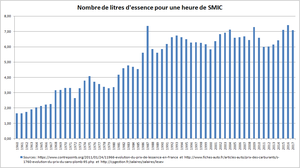
Évolution du nombre de litres d'essence pour une heure de SMIC en France
Le prix des carburants routiers en France, ou « prix à la pompe », est le prix auquel les commerçants exploitants de stations de distribution de produits pétroliers installés en France cèdent aux usagers de la route ces produits pétroliers : Sans Plomb 98, Sans Plomb 95, Sans Plomb 95, superéthanol E85, Gazole, GPL. Cet article ne traite pas de la question des carburants non routiers ou des combustibles.